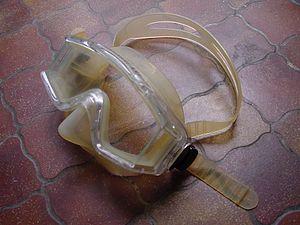
Un masque de plongée est un équipement qui protège les yeux et le nez d'un plongeur tout en lui permettant de voir correctement sous l'eau. Les masques de plongée sont utilisés dans toutes sortes d'activités subaquatiques, comme la plongée sous-marine, la chasse sous-marine ou l'apnée.